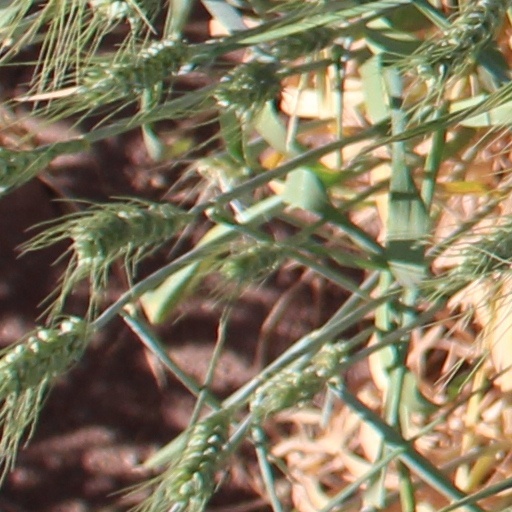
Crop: wheat